Question: What is hanging on the wall?
Tambaya: Menene a rataye a jikin bango?
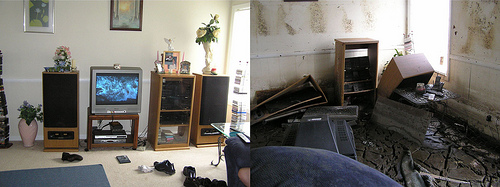
Answer: Pictures.
Amsa: Hotuna.